Question: Please indicate a possible affordance area of the bed that can be used for sitting on
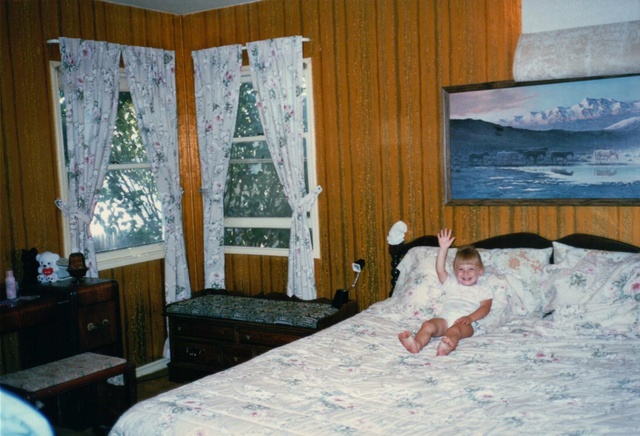
Answer: [106.5, 292, 636.5, 434]